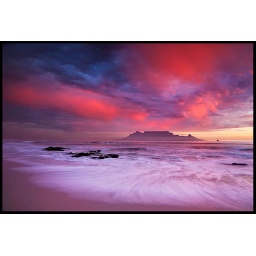
a Wave washes over the sands of Blouberg beach beneath an amazing pink sunset